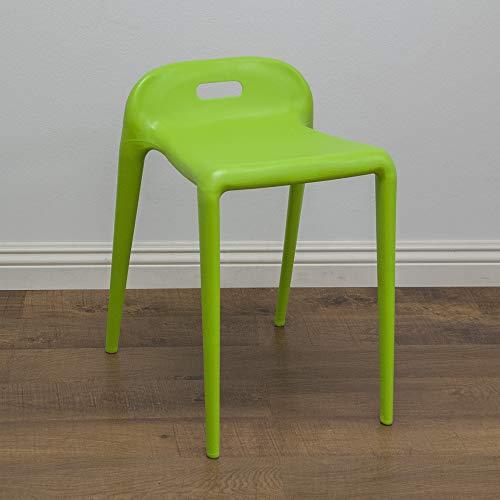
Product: Ergo Furnishings E-Z Molded Plastic Stackable Chair Stool (Set of 2), Green
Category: Home & Kitchen | Furniture | Kids' Furniture | Chairs & Seats | Stools
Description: Versatile yet sturdy design making it a perfect backup seating.
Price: $78.57
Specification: ProductDimensions:20x15x22inches|ItemWeight:6pounds|ShippingWeight:15pounds(Viewshippingratesandpolicies)|Manufacturer:ErgoFurnishings|ASIN:B074WBHMD3|Itemmodelnumber:EF-PC-085-Green